Chuck Robb

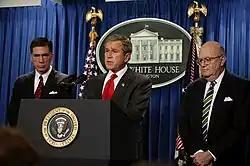
Robb with President George W. Bush and former U.S. Appeals Court Judge Laurence H. Silberman at a White House press conference announcing the formation of the Iraq Intelligence Commission which he would co-chair with Silberman, February 6, 2004.

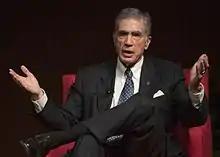
Robb at the LBJ Presidential Library in 2016

In 1991, former Miss Virginia USA Tai Collins claimed to have had an affair with Robb seven years earlier, although her allegations were never corroborated and she offered no proof of the affair to reporters. Robb denied having an affair with her, merely admitting to sharing a bottle of champagne and receiving a massage from her in his hotel room on one occasion. Soon after making the allegations, Collins earned an undisclosed amount for posing nude for "Playboy" magazine.